Robert H. Patterson Jr.

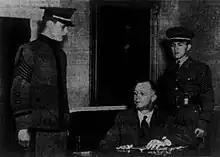
Patterson (left) as first captain of the corps of cadets at John Marshall High School, meeting Governor Colgate Darden in 1943

Patterson attended the public John Marshall High School in downtown Richmond, serving as first captain of its corps of cadets during his senior year. After graduating high school in 1944, he entered the Virginia Military Institute and was elected vice president of his class but was expelled the following year for being a troublemaker. He chose to enlist in the Navy and served during the closing months of World War II. In 1946, despite being offered an appointment to the United States Naval Academy, he returned to VMI, where he studied history. The newly-formed Class of 1949-C, composed mostly of returning war veterans, elected him as class historian. He was a member of the school's football, polo, and track teams as well as its honor court and an assistant editor of the student newspaper, "The VMI Cadet". The 1949 "Bomb" yearbook highlights his work on behalf of the school's "States' Rights Club," an organization that was formed to support Strom Thurmond's segregationist 1948 presidential campaign. He later attended the University of Virginia School of Law, where he was selected to be on the staff of the "Virginia Law Review". He graduated with a Bachelor of Laws degree in 1952.